David Hayes Kincheloe

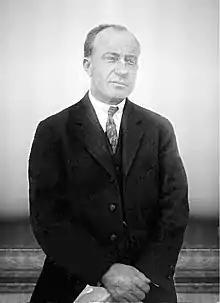

David Hayes Kincheloe (April 9, 1877 – April 16, 1950) was a United States representative from Kentucky and a judge of the United States Customs Court.